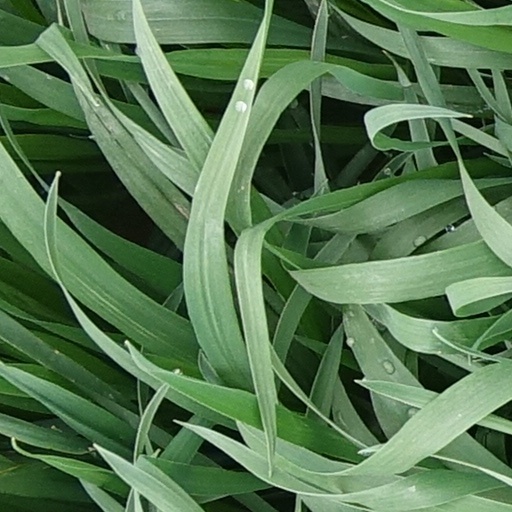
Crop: wheat